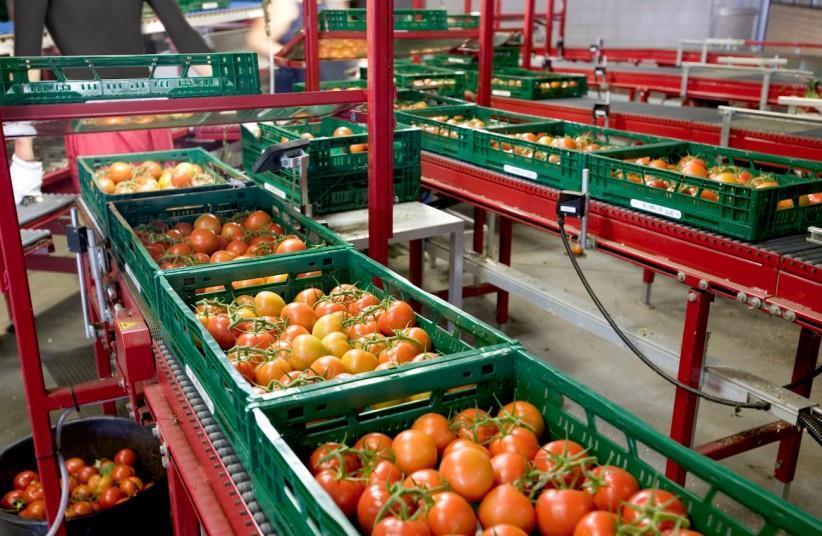
Kiwanda cha uzalishaji wa mazao ya nyanya ambako kuna nyanya zilizohifadhiwa ndani ya vitalu vilivyowekwa kwenye mkanda maalum unaozisafirisha kwenda kwenye mashine inayotengeneza bidhaa kutoka zitokanazo na zao hilo, hii husaidia kutengeneza kwa wepesi na kupunguza majukumu yao.